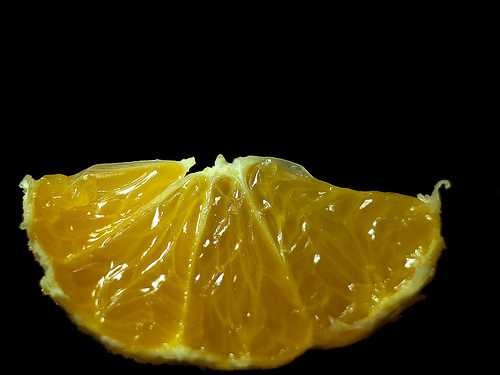
Label: Orange